Bernard Tschumi

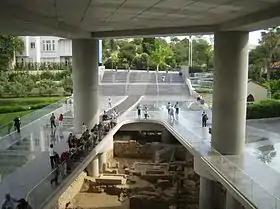
Acropolis Museum

Tschumi's winning entry for the 1982 55-hectare Parc de la Villette competition in Paris became his first major public work and made possible an implementation of The Manhattan Transcripts and The Screenplays. Landscaping, spatial and programmatic sequences in the park were used to produce sites of alternative social practice that challenged the expected use values usually reinforced by large urban parks in Paris. The Parc de la Villette is considered the "largest deconstructed building in the world [...] as it's one building, but broken down in many fragments."